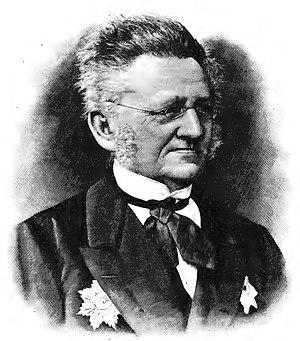
Ernst Rudolf von Trautvetter, né le 8 février 1809 à Mittau en Courlande et mort le 12 janvier 1889 à Saint-Pétersbourg est un botaniste allemand de la Baltique, sujet de l'Empire russe.